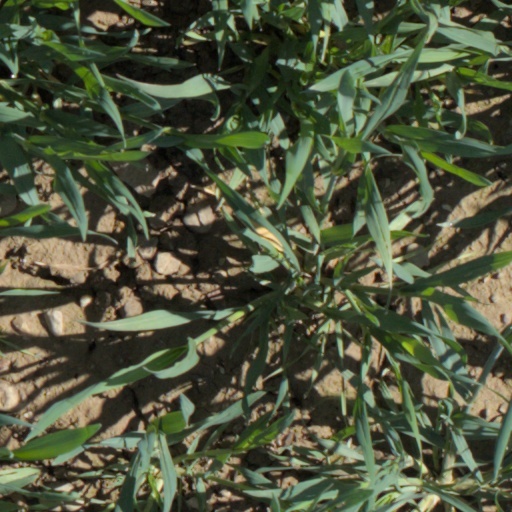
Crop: wheat